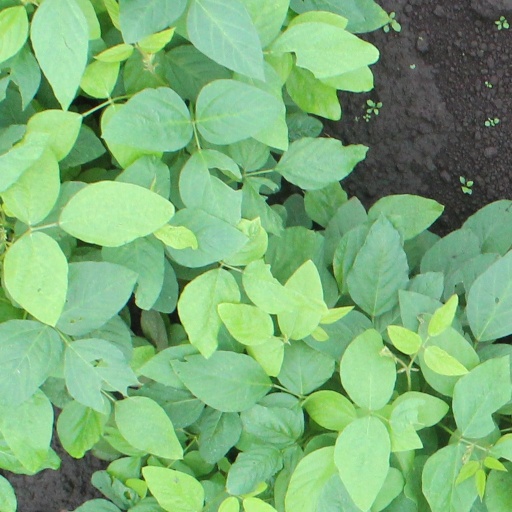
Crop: soybean